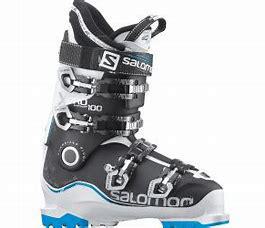
Brand: Salomon
Model: 100